Octagonal Poultry House

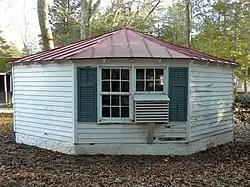

The Octagonal Poultry House, also known as the Walter P. Taylor Octagon, is located at 720 U.S. Route 9 in the Cold Spring section of Lower Township in Cape May County, New Jersey, United States. The historic octagonal farm building was built around 1900 to house hens, who supposedly like to nest in corners. Eventually it became a children's playhouse. Today the broom maker works there at Historic Cold Spring Village. Historic Cold Spring Village originally used it as a storage shed, but eventually recognized its potential as a good place to learn about the art of needlework and crocheting.